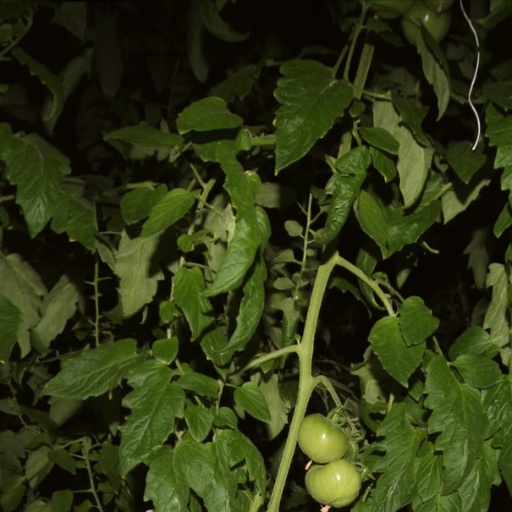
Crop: tomato